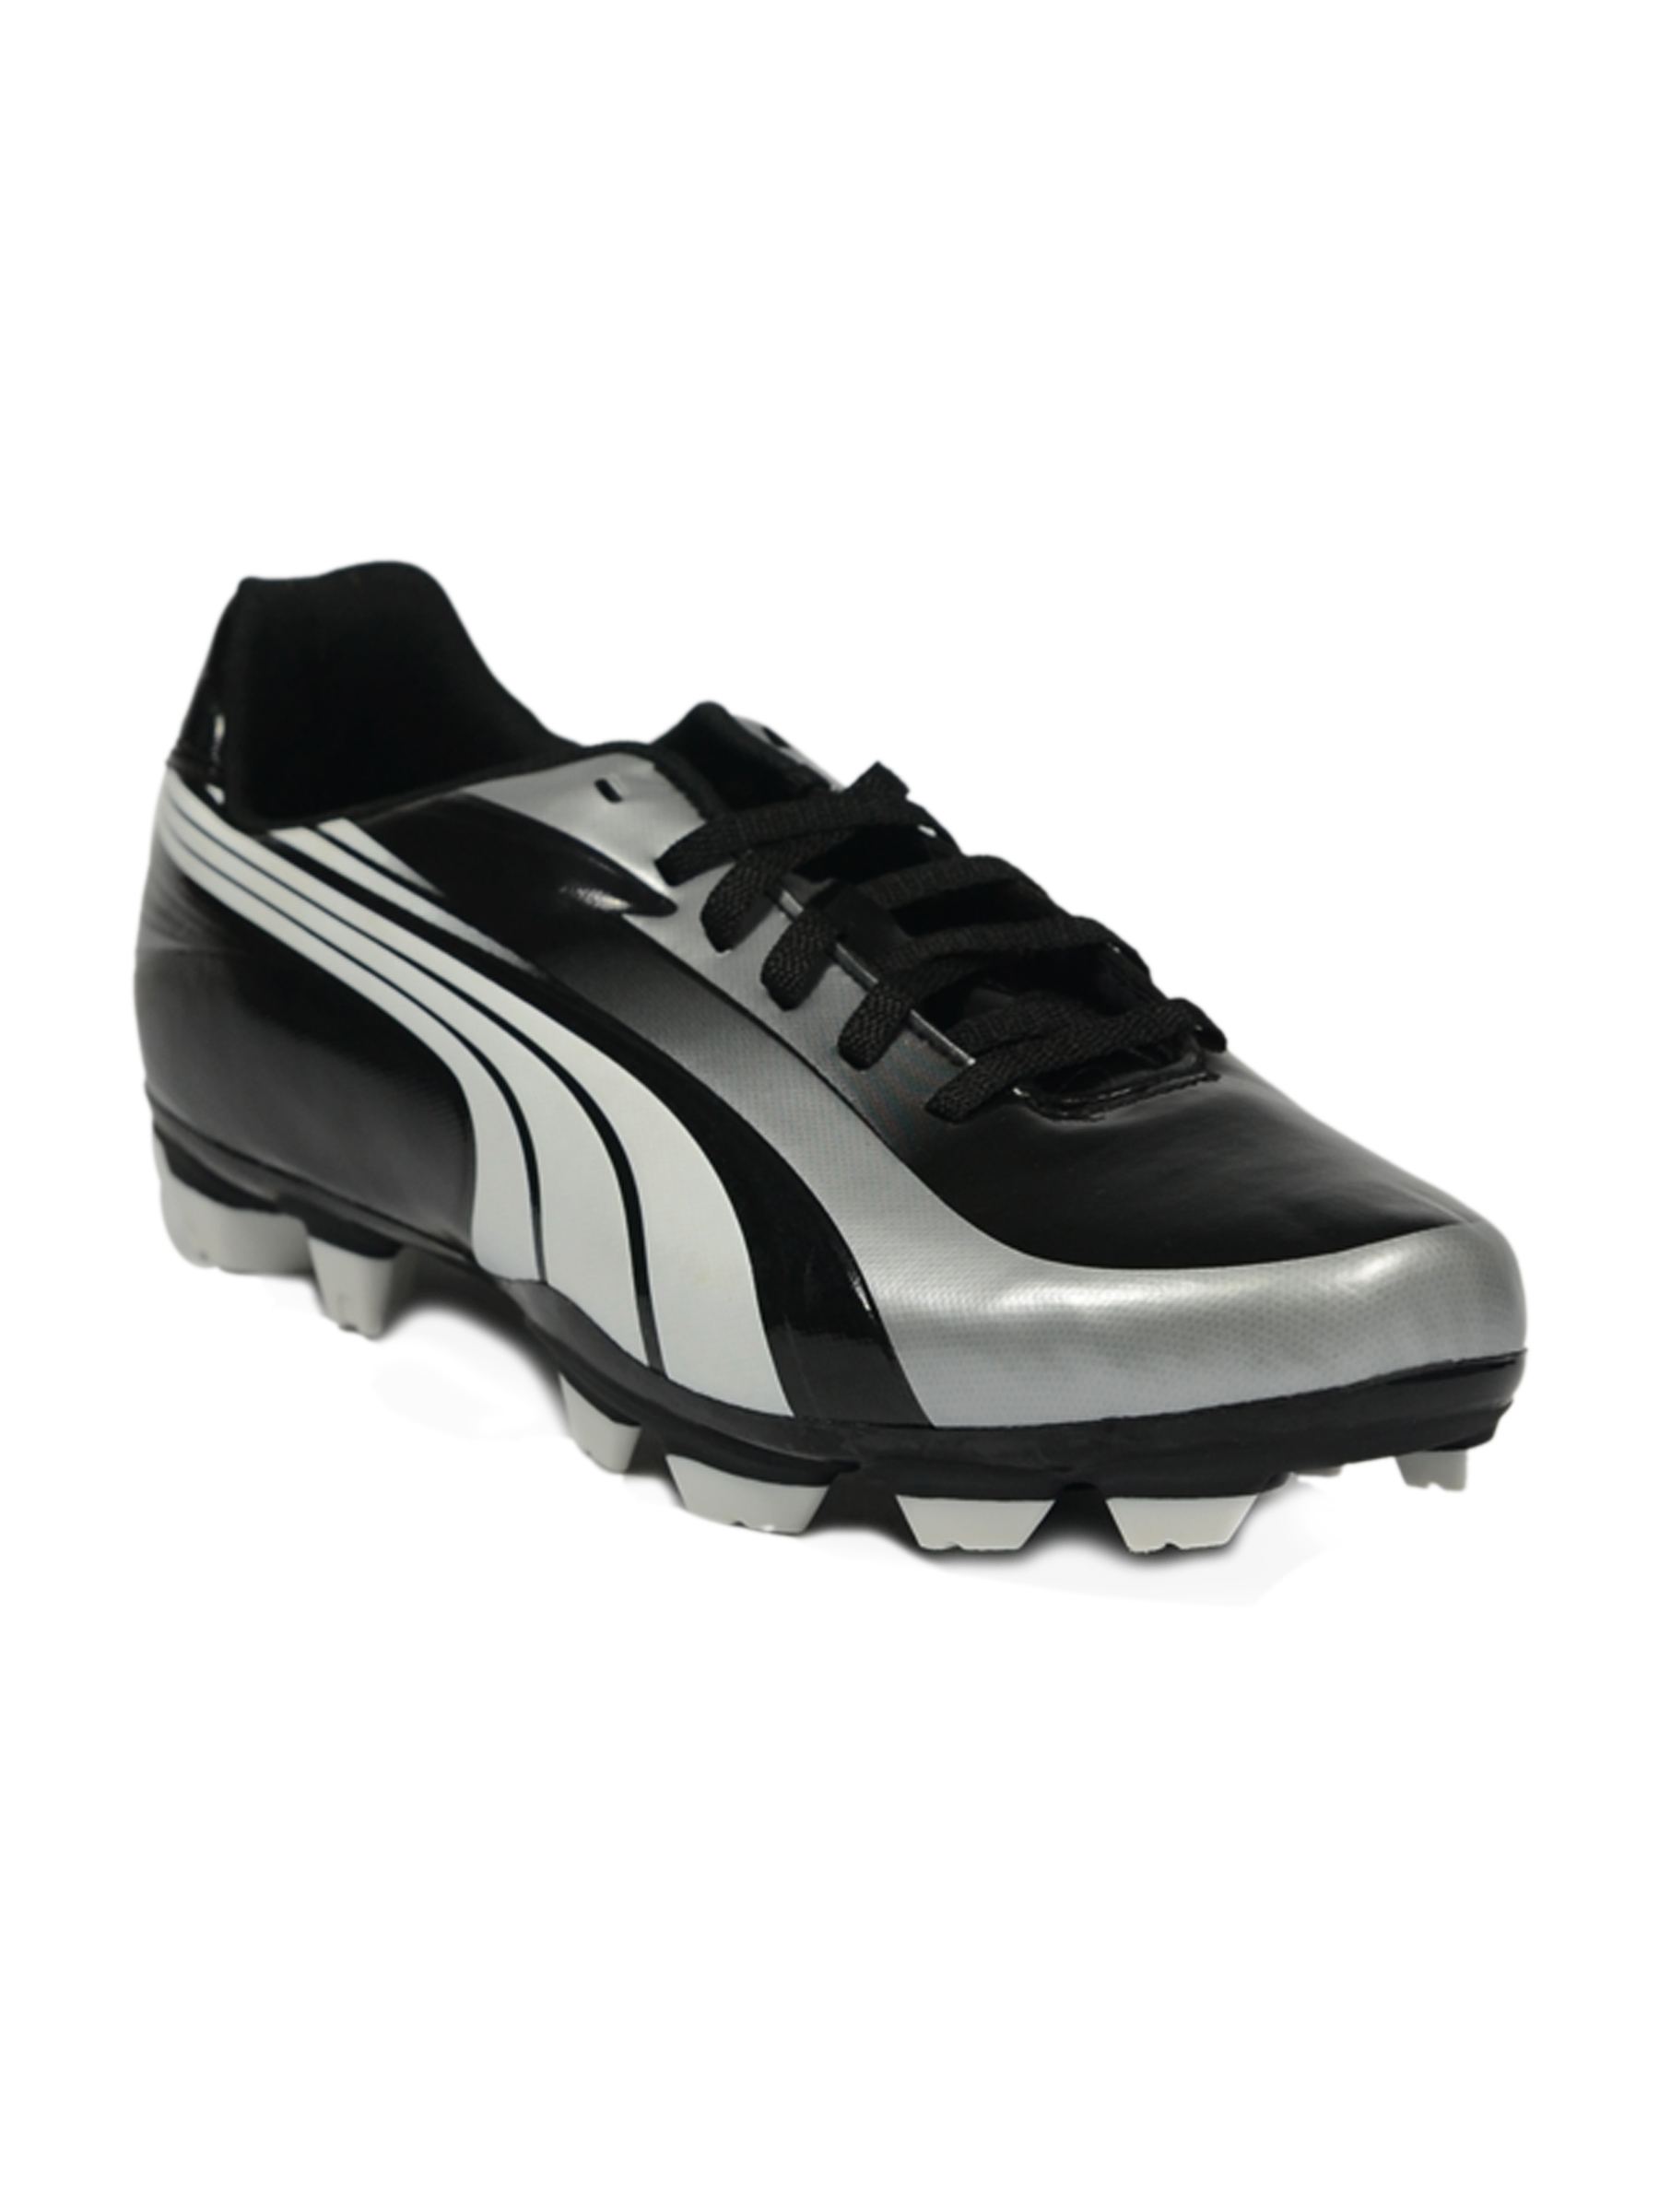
Puma Men's Excitemo Black White Silver Shoe
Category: Footwear / Shoes / Sports Shoes
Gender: Men
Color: Black
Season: Fall 2011
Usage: Sports